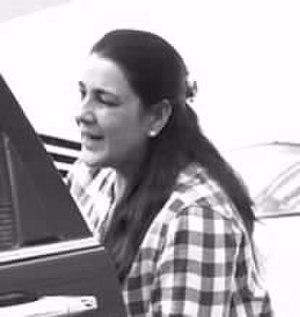
Amrita Singh est une actrice indienne née le 9 février 1958. Elle se marie avec Saif Ali Khan et se sépare de lui en 2004 avec deux enfants.